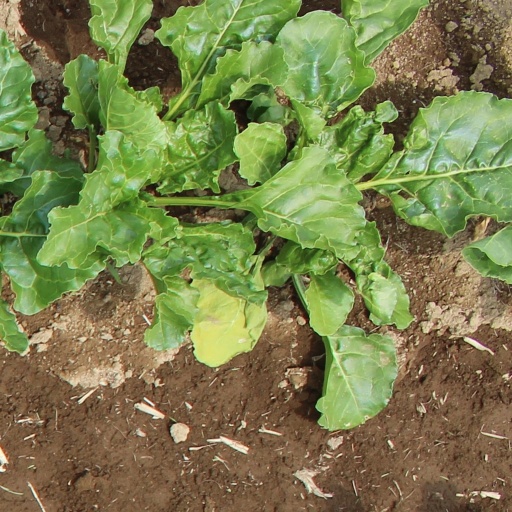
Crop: sugar beet